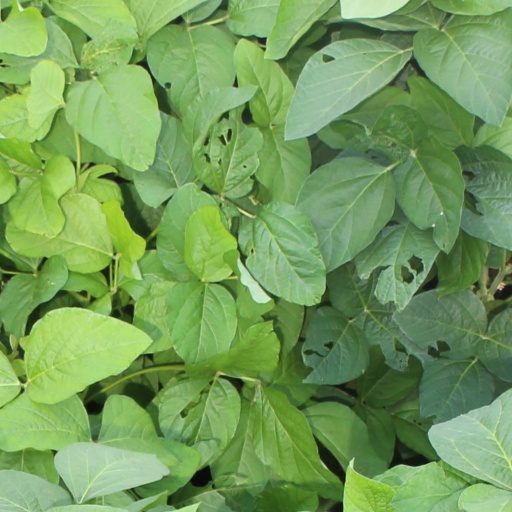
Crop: soybean